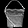
Label: Bag